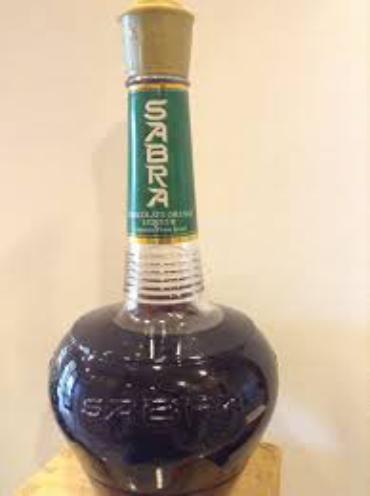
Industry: Food